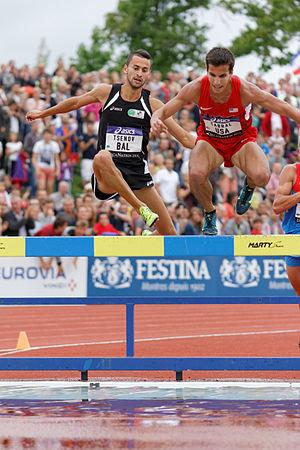
Mitko Tsenov est un athlète bulgare, spécialiste du demi-fond et du steeple.